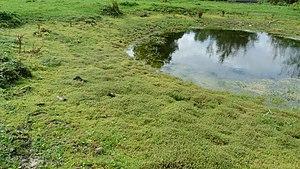
Crassula helmsii, la Crassule de Helms, est une espèce de plantes aquatiques ou semi-aquatiques du groupe des plantes succulentes de la famille des Crassulaceae.